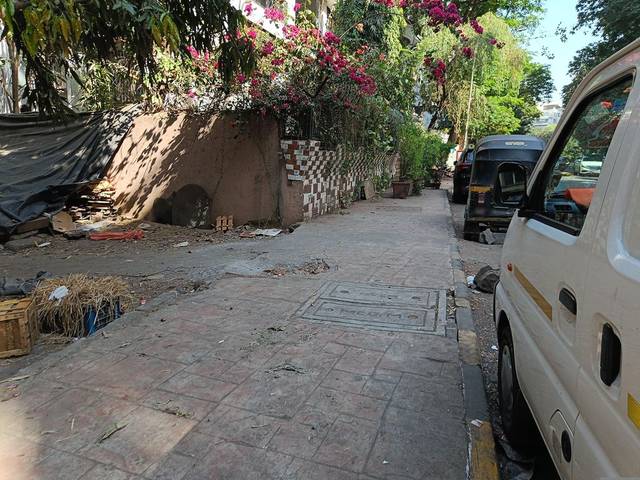
Region: India
Coordinates: 19.114, 72.834